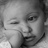
Emotion: neutral